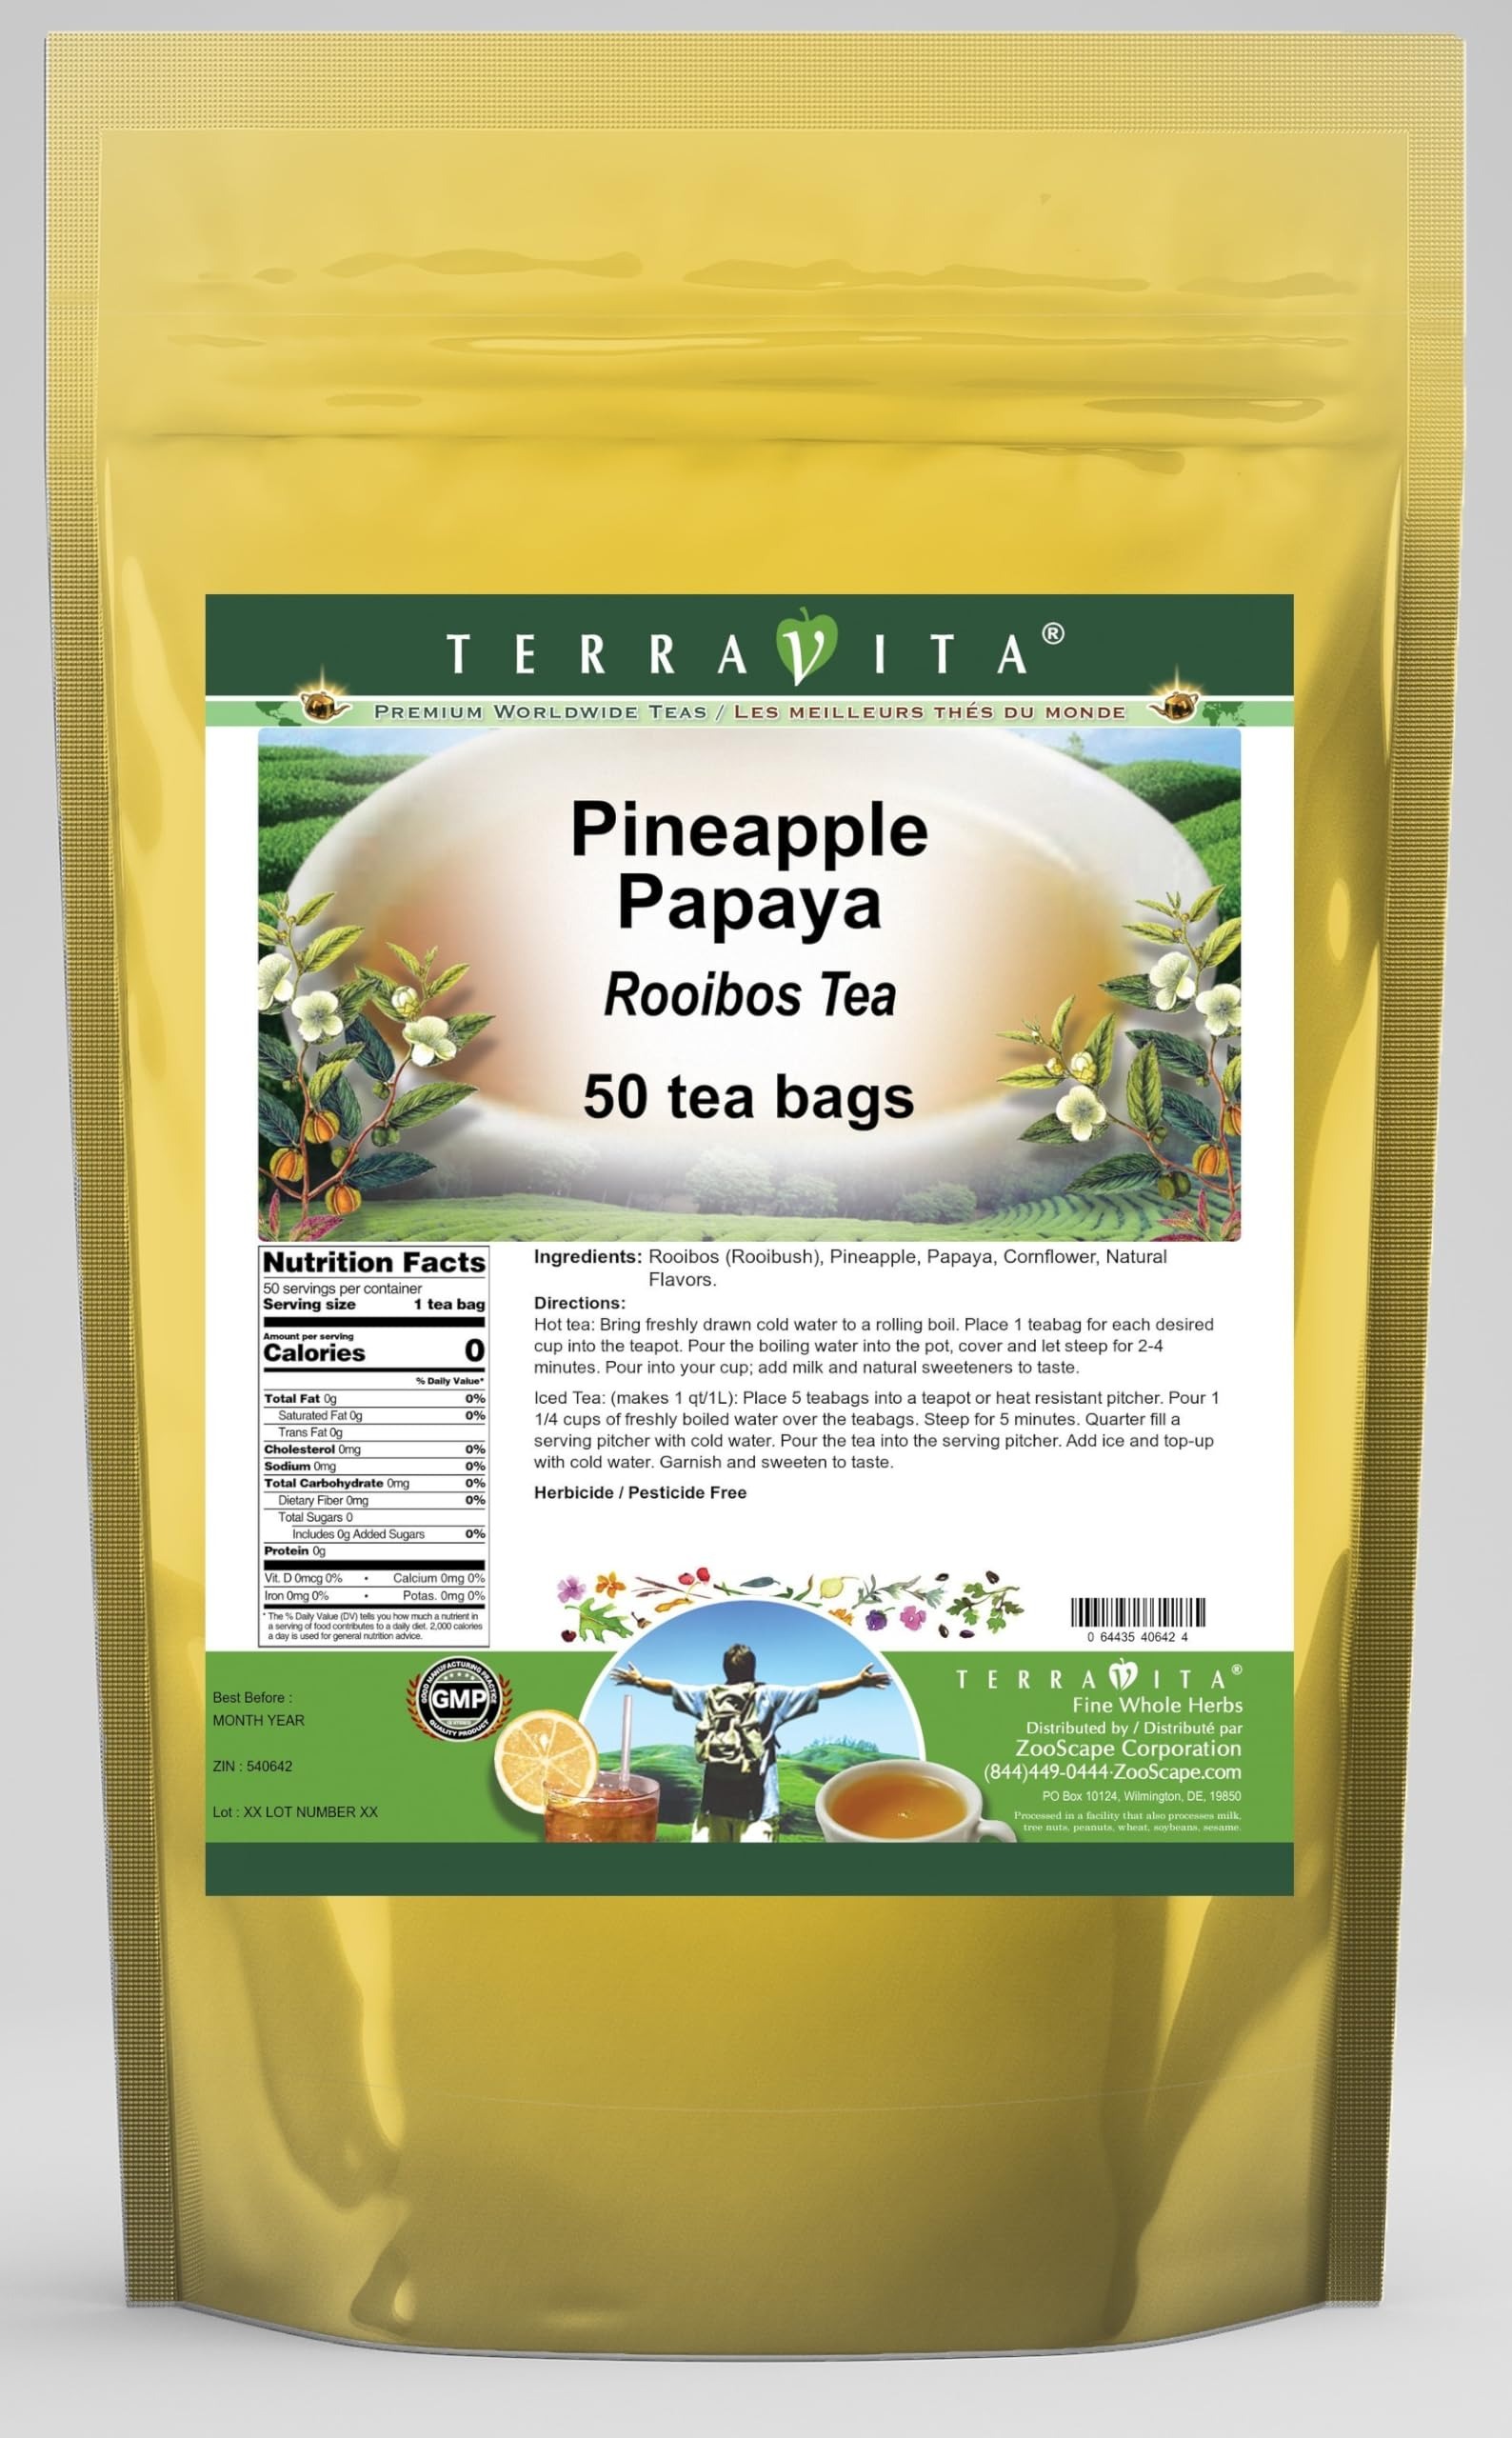
Item Name: Pineapple Papaya Rooibos Tea (50 tea bags, ZIN: 540642) - 2 Pack
Bullet Point 1: Our Pineapple Papaya Rooibos Tea is a delightful flavored Rooibos tea with Pineapple, Papaya and Cornflower that you will really enjoy! The unique Pineapple Papaya aroma and taste is a delight! - Ingredients: Rooibos tea, Pineapple, Papaya, Cornflower and Natural Pineapple Papaya Flavor.
Bullet Point 2: No fillers.
Bullet Point 3: Manufacturer: TerraVita
Bullet Point 4: Size: 50 tea bags
Bullet Point 5: Rooibos Tea Bags - Packed in a convenient upright pouch!
Product Description: Our Pineapple Papaya Rooibos Tea is a delightful flavored Rooibos tea with Pineapple, Papaya and Cornflower that you will really enjoy! The unique Pineapple Papaya aroma and taste is a delight! - Ingredients: Rooibos tea, Pineapple, Papaya, Cornflower and Natural Pineapple Papaya Flavor. - Hot tea brewing method: Bring freshly drawn cold water to a rolling boil. Place 1 teabag for each desired cup into the teapot. Pour the boiling water into the pot, cover and let steep for 2-4 minutes. Pour into your cup; add milk and natural sweeteners to taste. - Iced tea brewing method: (to make 1 liter/quart): Place 5 teabags into a teapot or heat resistant pitcher. Pour 1 1/4 cups of freshly boiled water over the teabags. Steep for 5 minutes. Quarter fill a serving pitcher with cold water. Pour the tea into the serving pitcher. Add ice and top-up with cold water. Garnish and sweeten to taste. - TerraVita is an exclusive line of premium-quality, natural source products that use only the finest, purest and most potent ingredients found around the world. TerraVita is hallmarked by the highest possible standards of purity, potency, stability and freshness. All of our products are prepared with the highest elements of quality control, from raw materials through the entire manufacturing process, up to and including the moment that the bottles or bags are sealed for freshness and shipped out to you. Our highest possible standards are certified by independent laboratories and backed by our personal guarantee. - TerraVita exists to meet and ensure your family's health and wellness without the harmful effects of chemicals and health products. We strive to make all of our products affordable and reliable and are constantly searching the market to maintain our affordability and to look for ne
Value: 100.0
Unit: Count

Price: 59.2